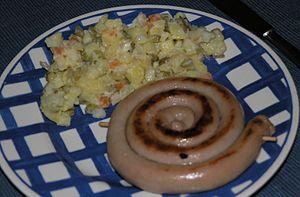
La saucisse de vin est une préparation charcutière traditionnelle tchèque. C'est une saucisse qui est essentiellement consommée lors du réveillon de Noël. Le plus souvent disposée en spirale pour être cuite, elle est ainsi habituellement associée à la venue du solstice d'hiver.